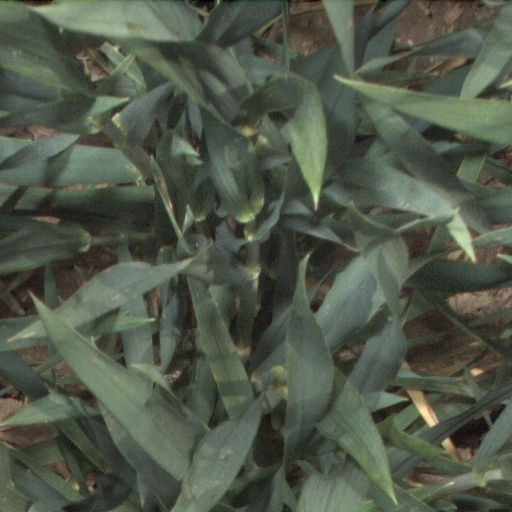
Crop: wheat